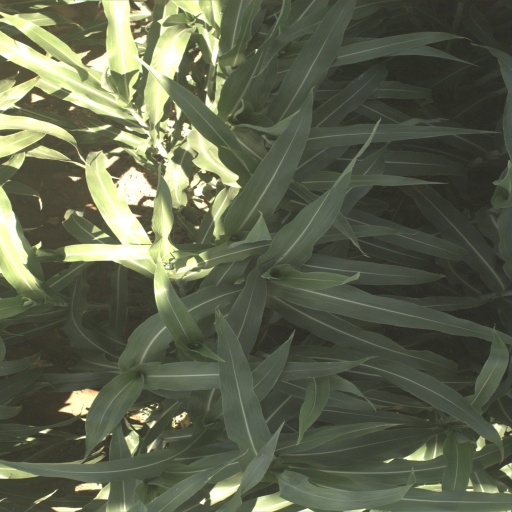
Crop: sorghum